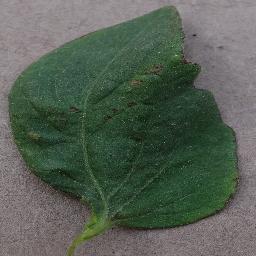
Label: Tomato___Bacterial_spot